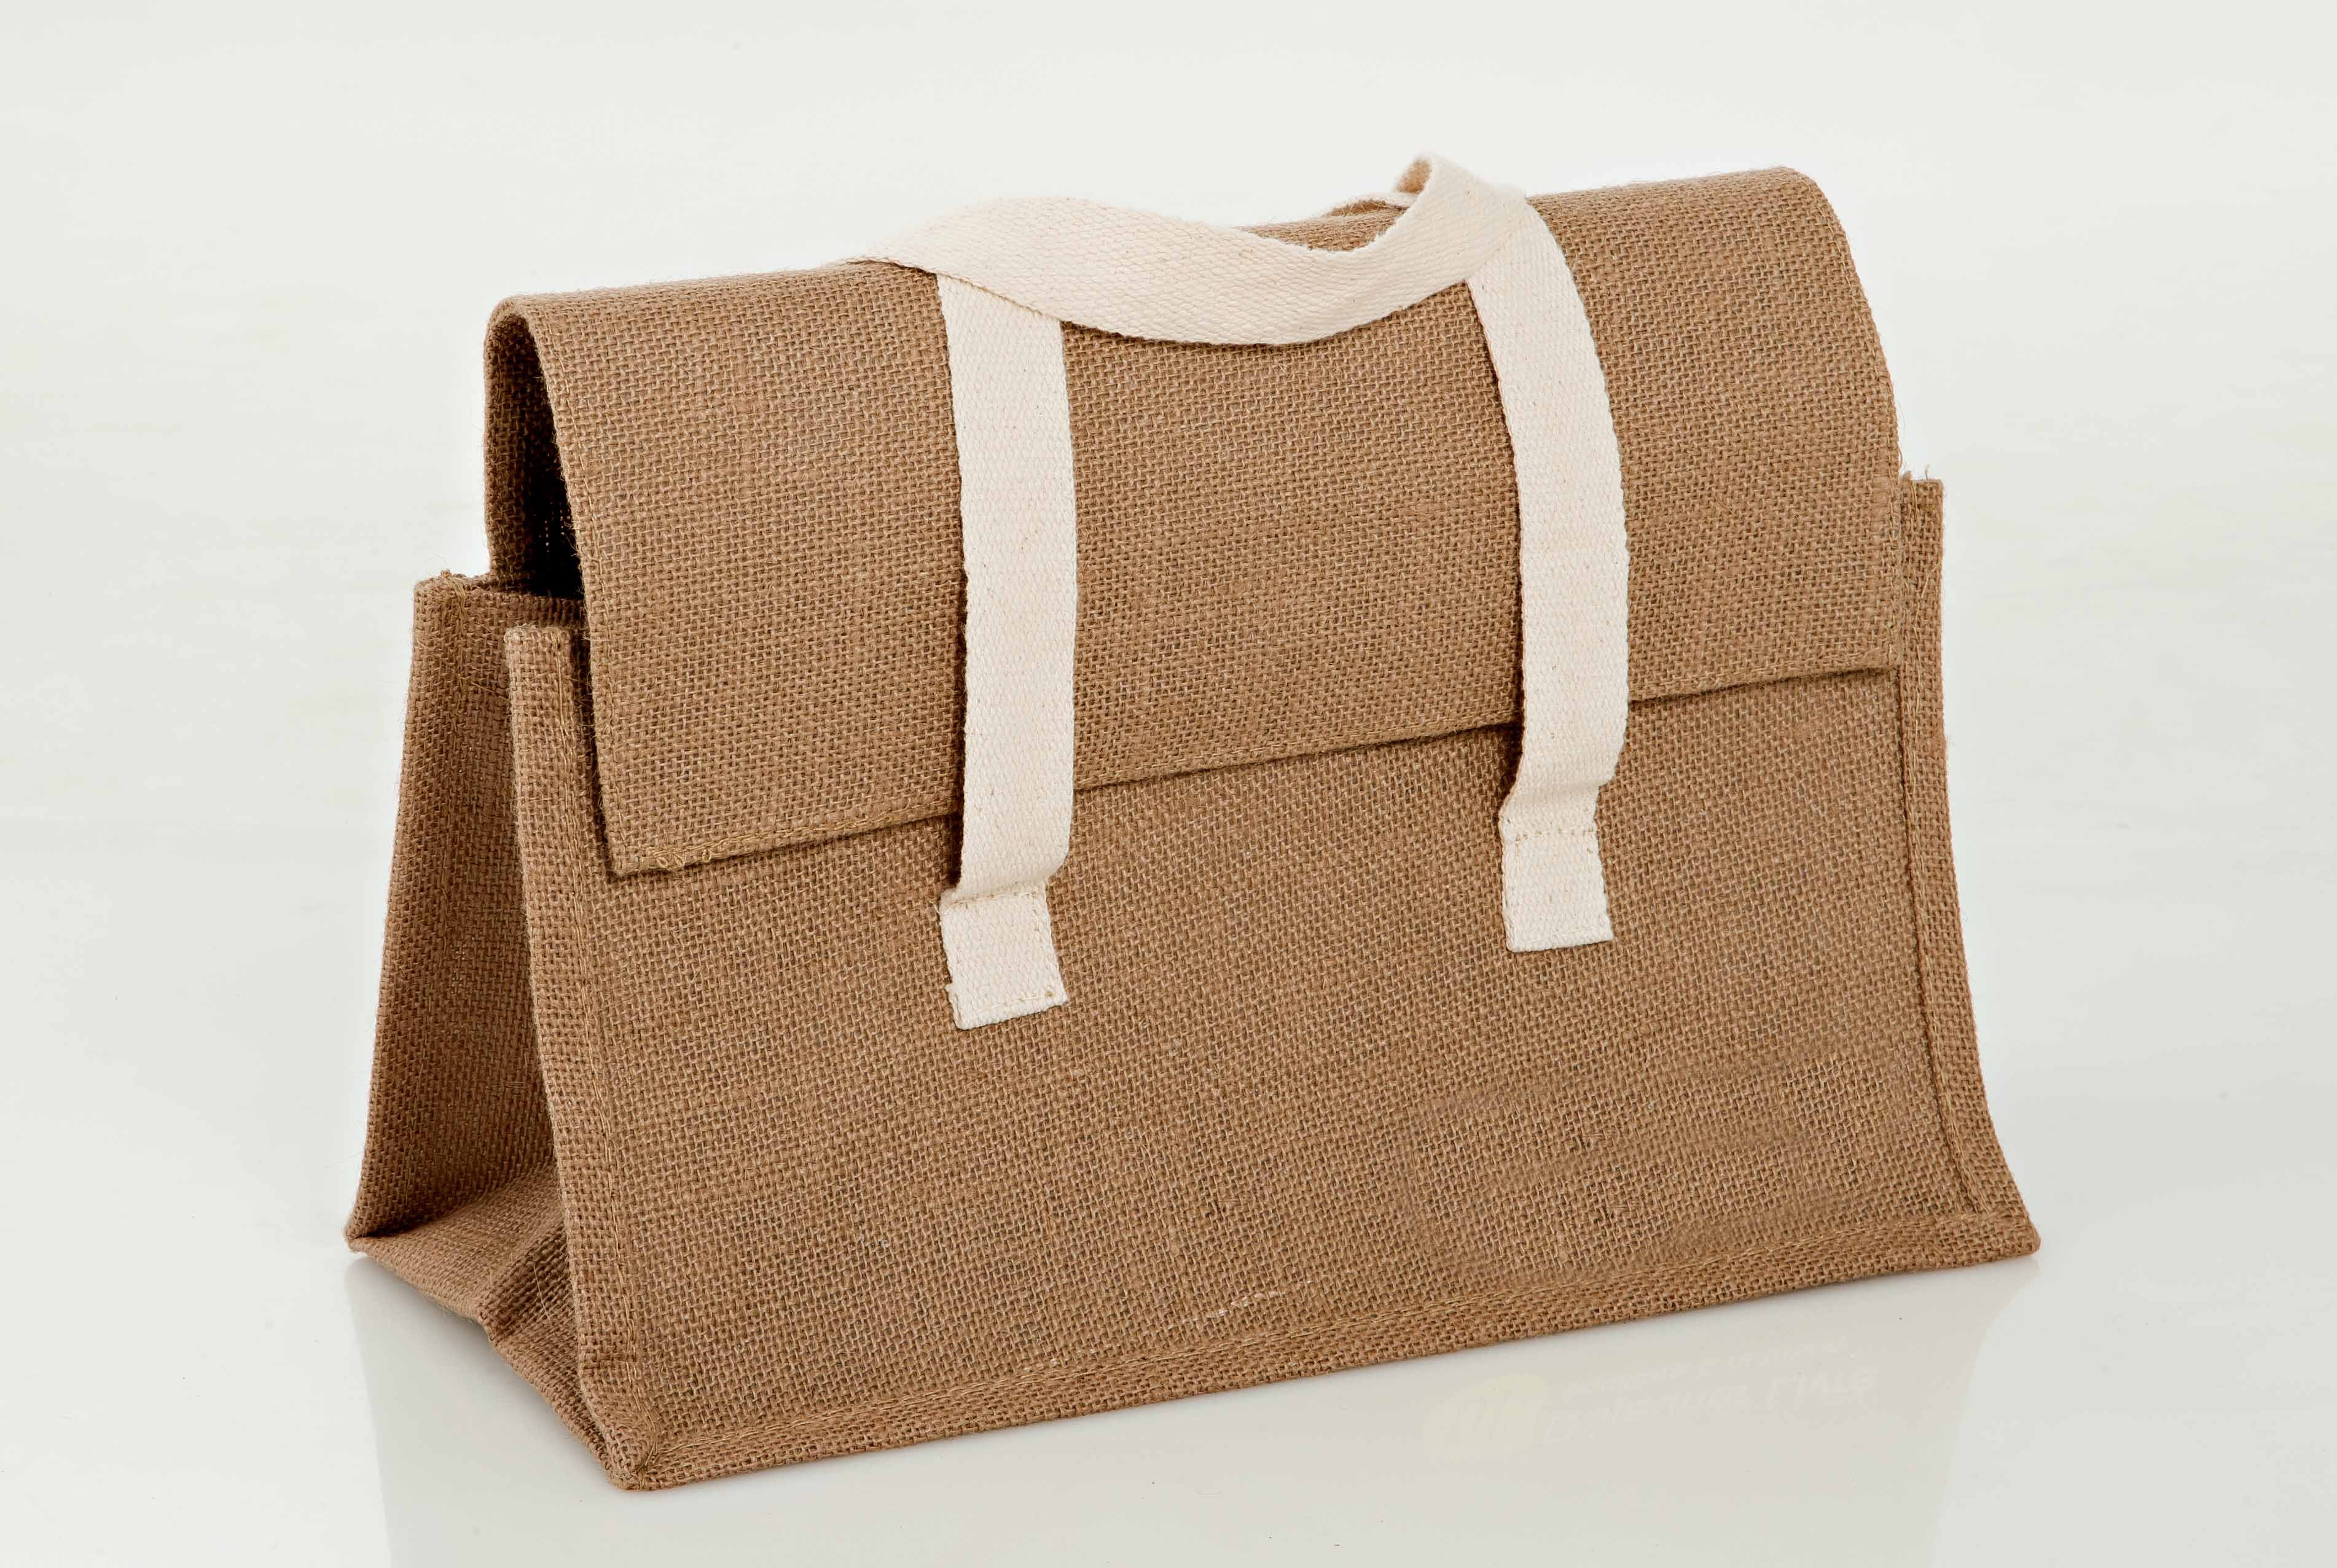
brown, bag, handbag, burlap, brand, textile, beige, casket